Joseph Dunford

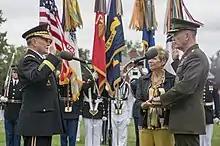
Dunford, right, is sworn in as the 19th chairman of the Joint Chiefs of Staff by outgoing chairman Martin Dempsey, left, in a change of responsibility ceremony at Joint Base Myer-Henderson Hall on 25 September 2015

President Barack Obama nominated Dunford to be the next chairman of the Joint Chiefs of Staff on 5 May 2015. He was confirmed by the U.S. Senate, and took over from Army General Martin Dempsey on 25 September 2015, and officially took office on 1 October 2015. He served with General Paul Selva, USAF, former Commander of U.S. Transportation Command, as Vice Chairman of the Joint Chiefs of Staff. Dunford and Selva served together as Chair and Vice Chair, respectively, from 2015 to 2019.